Oberon-class submarine

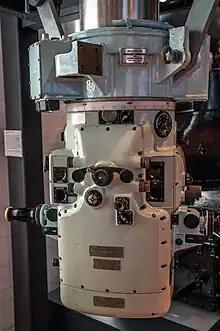
Barr and Stroud Attack Periscope Type CH74 – RAN "Oberon"-class submarine

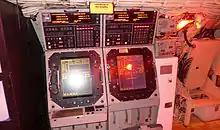
Torpedo fire control consoles aboard HMCS "Onondaga"

The "Oberon"s were originally armed with eight torpedo tubes: six tubes in the bow, and two short tubes for antisubmarine defence in the stern. The submarine normally carried a payload of 20 torpedoes for the forward tubes; a mix of Mark 24 Tigerfish and Mark 8 torpedoes, while only the two preloaded Mark 20S torpedoes were carried for the stern tubes. Naval mines could be carried instead of torpedoes: the torpedo payload would be replaced with up to 50 Mark 5 Stonefish or Mark 6 Sea Urchin mines.